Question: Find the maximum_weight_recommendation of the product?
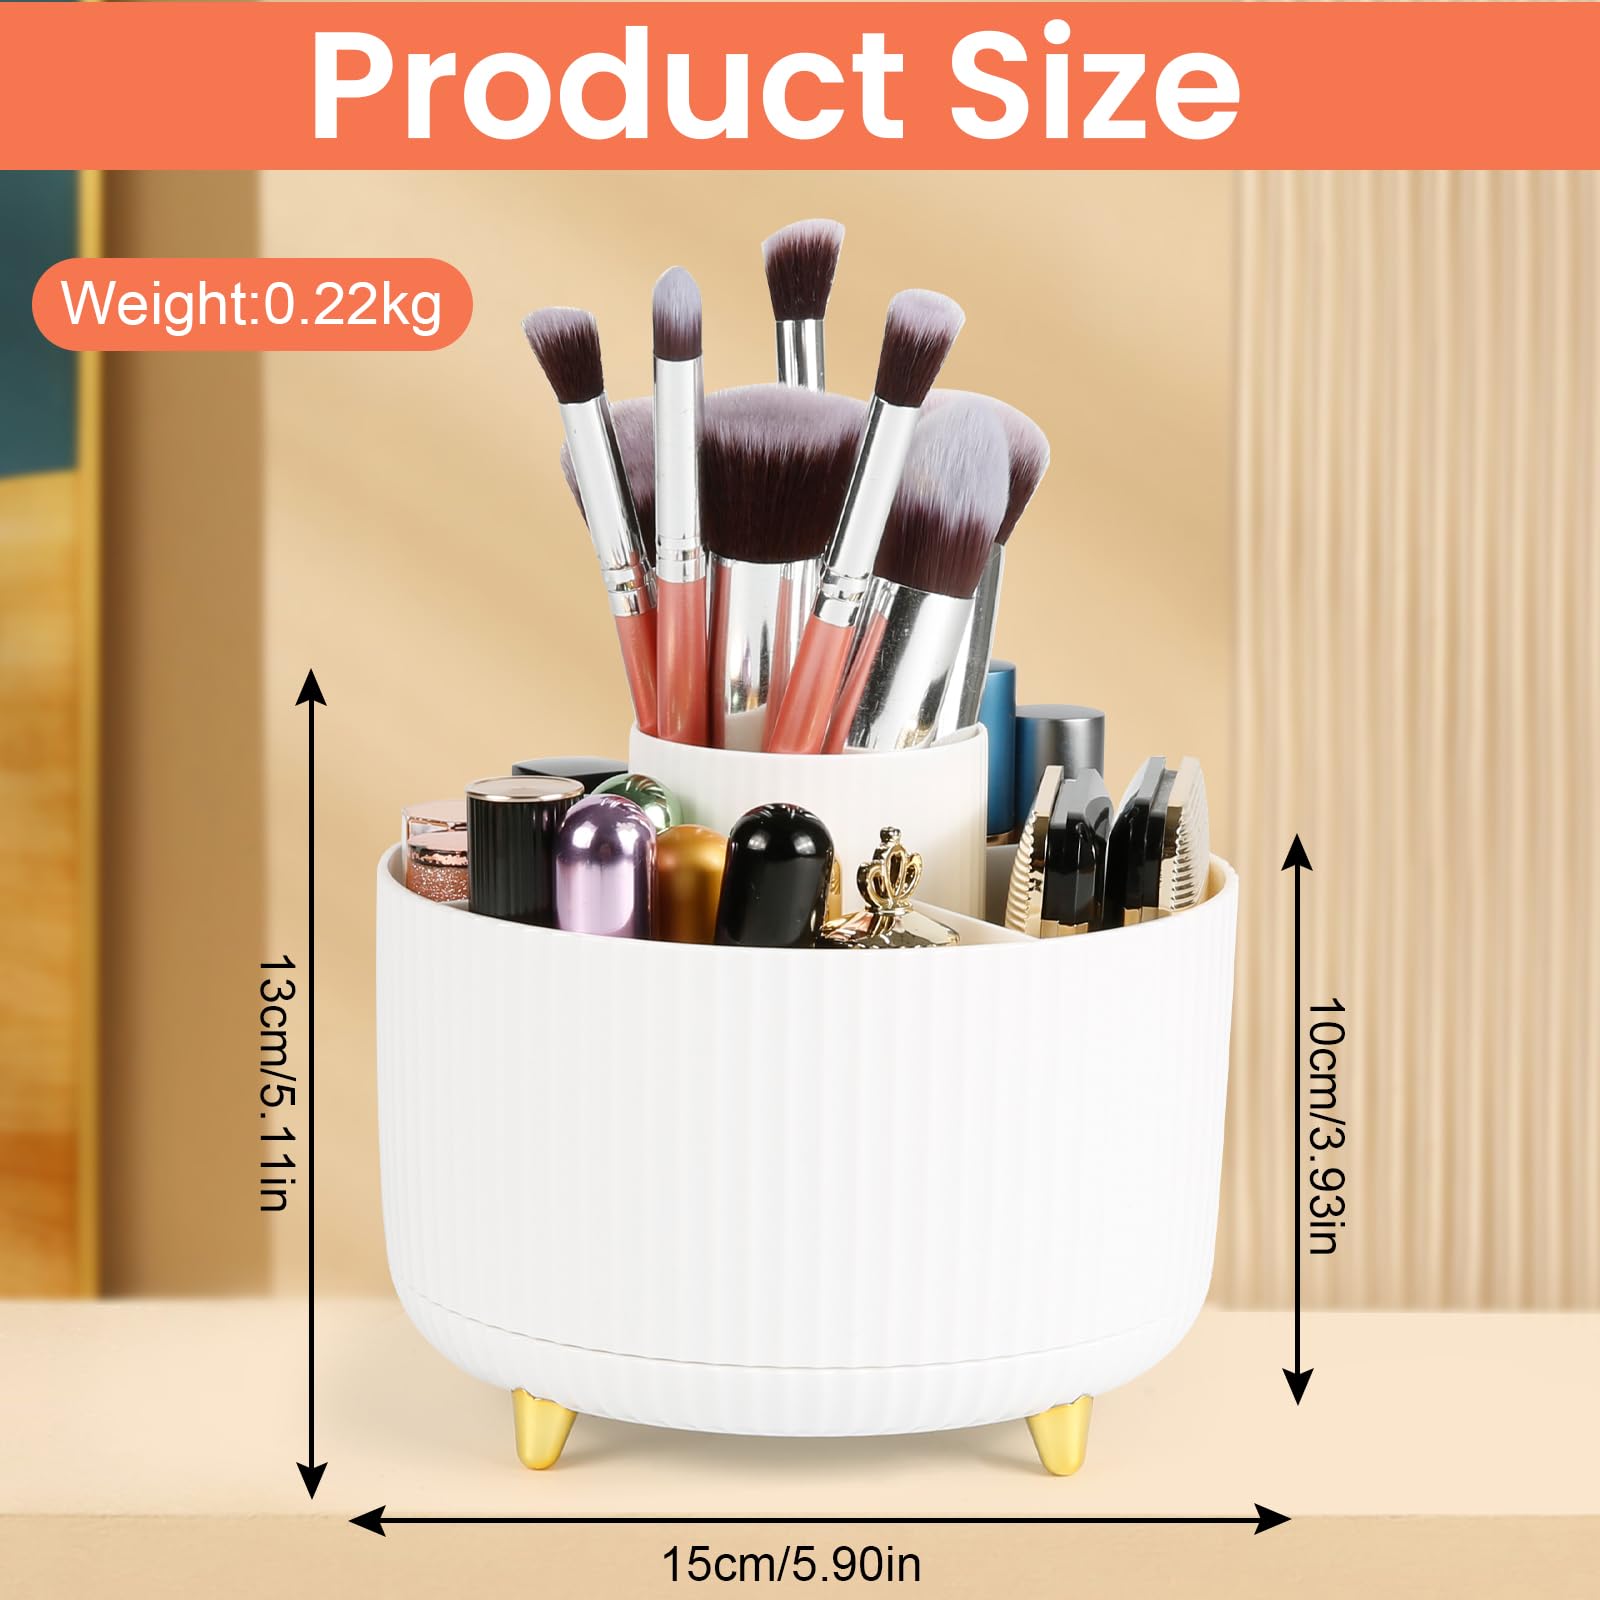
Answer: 0.22 kilogram